Hoover High School (San Diego, California)

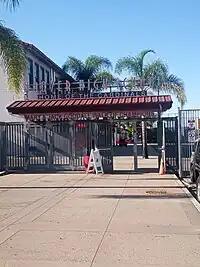

By the 2010s Hoover High received renovations that improved its football stadium. Artie Ojeda of NBC San Diego stated that it then had "one of the nicer high school stadium facilities in San Diego".